Slant range

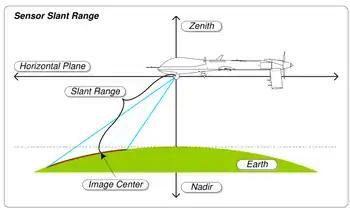
Sensor slant range

In radio electronics, especially radar terminology, slant range or slant distance is the distance along the relative direction between two points. If the two points are at the same level (relative to a specific datum), the slant distance equals the horizontal distance.